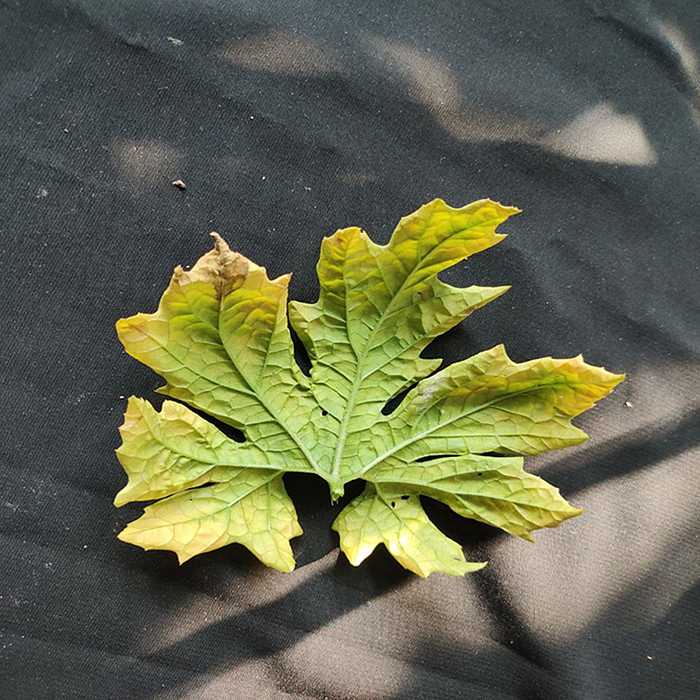
Plant: Bitter Gourd
Label: Fusarium wilt